Valery Bykovsky

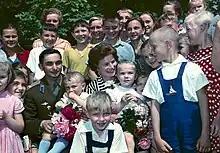
Bykovsky and Valentina Tereshkova with children, c. 1963

He launched on the Vostok 5 mission from Baikonur Cosmodrome in Kazakhstan on 14 June 1963. During the flight he conducted experiments, such as photographing the Earth's horizon and documenting the growth of peas. He also floated about in the cabin and adjusted the spacecraft orientation numerous times. Two days into his flight, Valentina Tereshkova flew the Vostok 6 spacecraft within five kilometres of Bykovsky's. Bykovsky set a space endurance record of five days in orbit where his call-sign was "Hawk" (Russian: Ястреб). Although this duration has been surpassed by multi-crew flights, it remains the record for a solo spaceflight. He also performed the first human bowel movement in space, at 9 hours and 5 minutes into the mission.